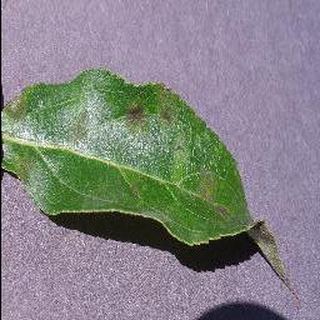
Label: apple_apple_scab